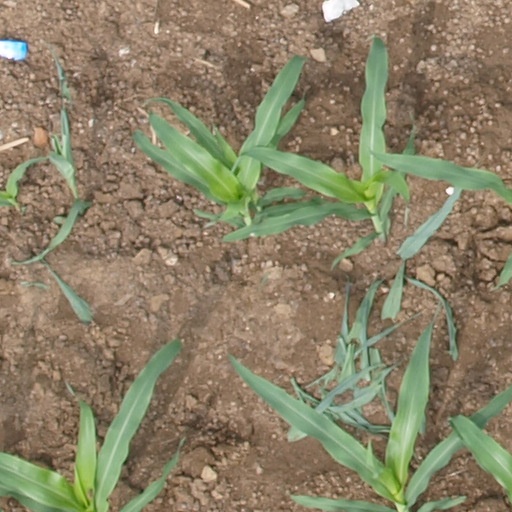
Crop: maize; corn